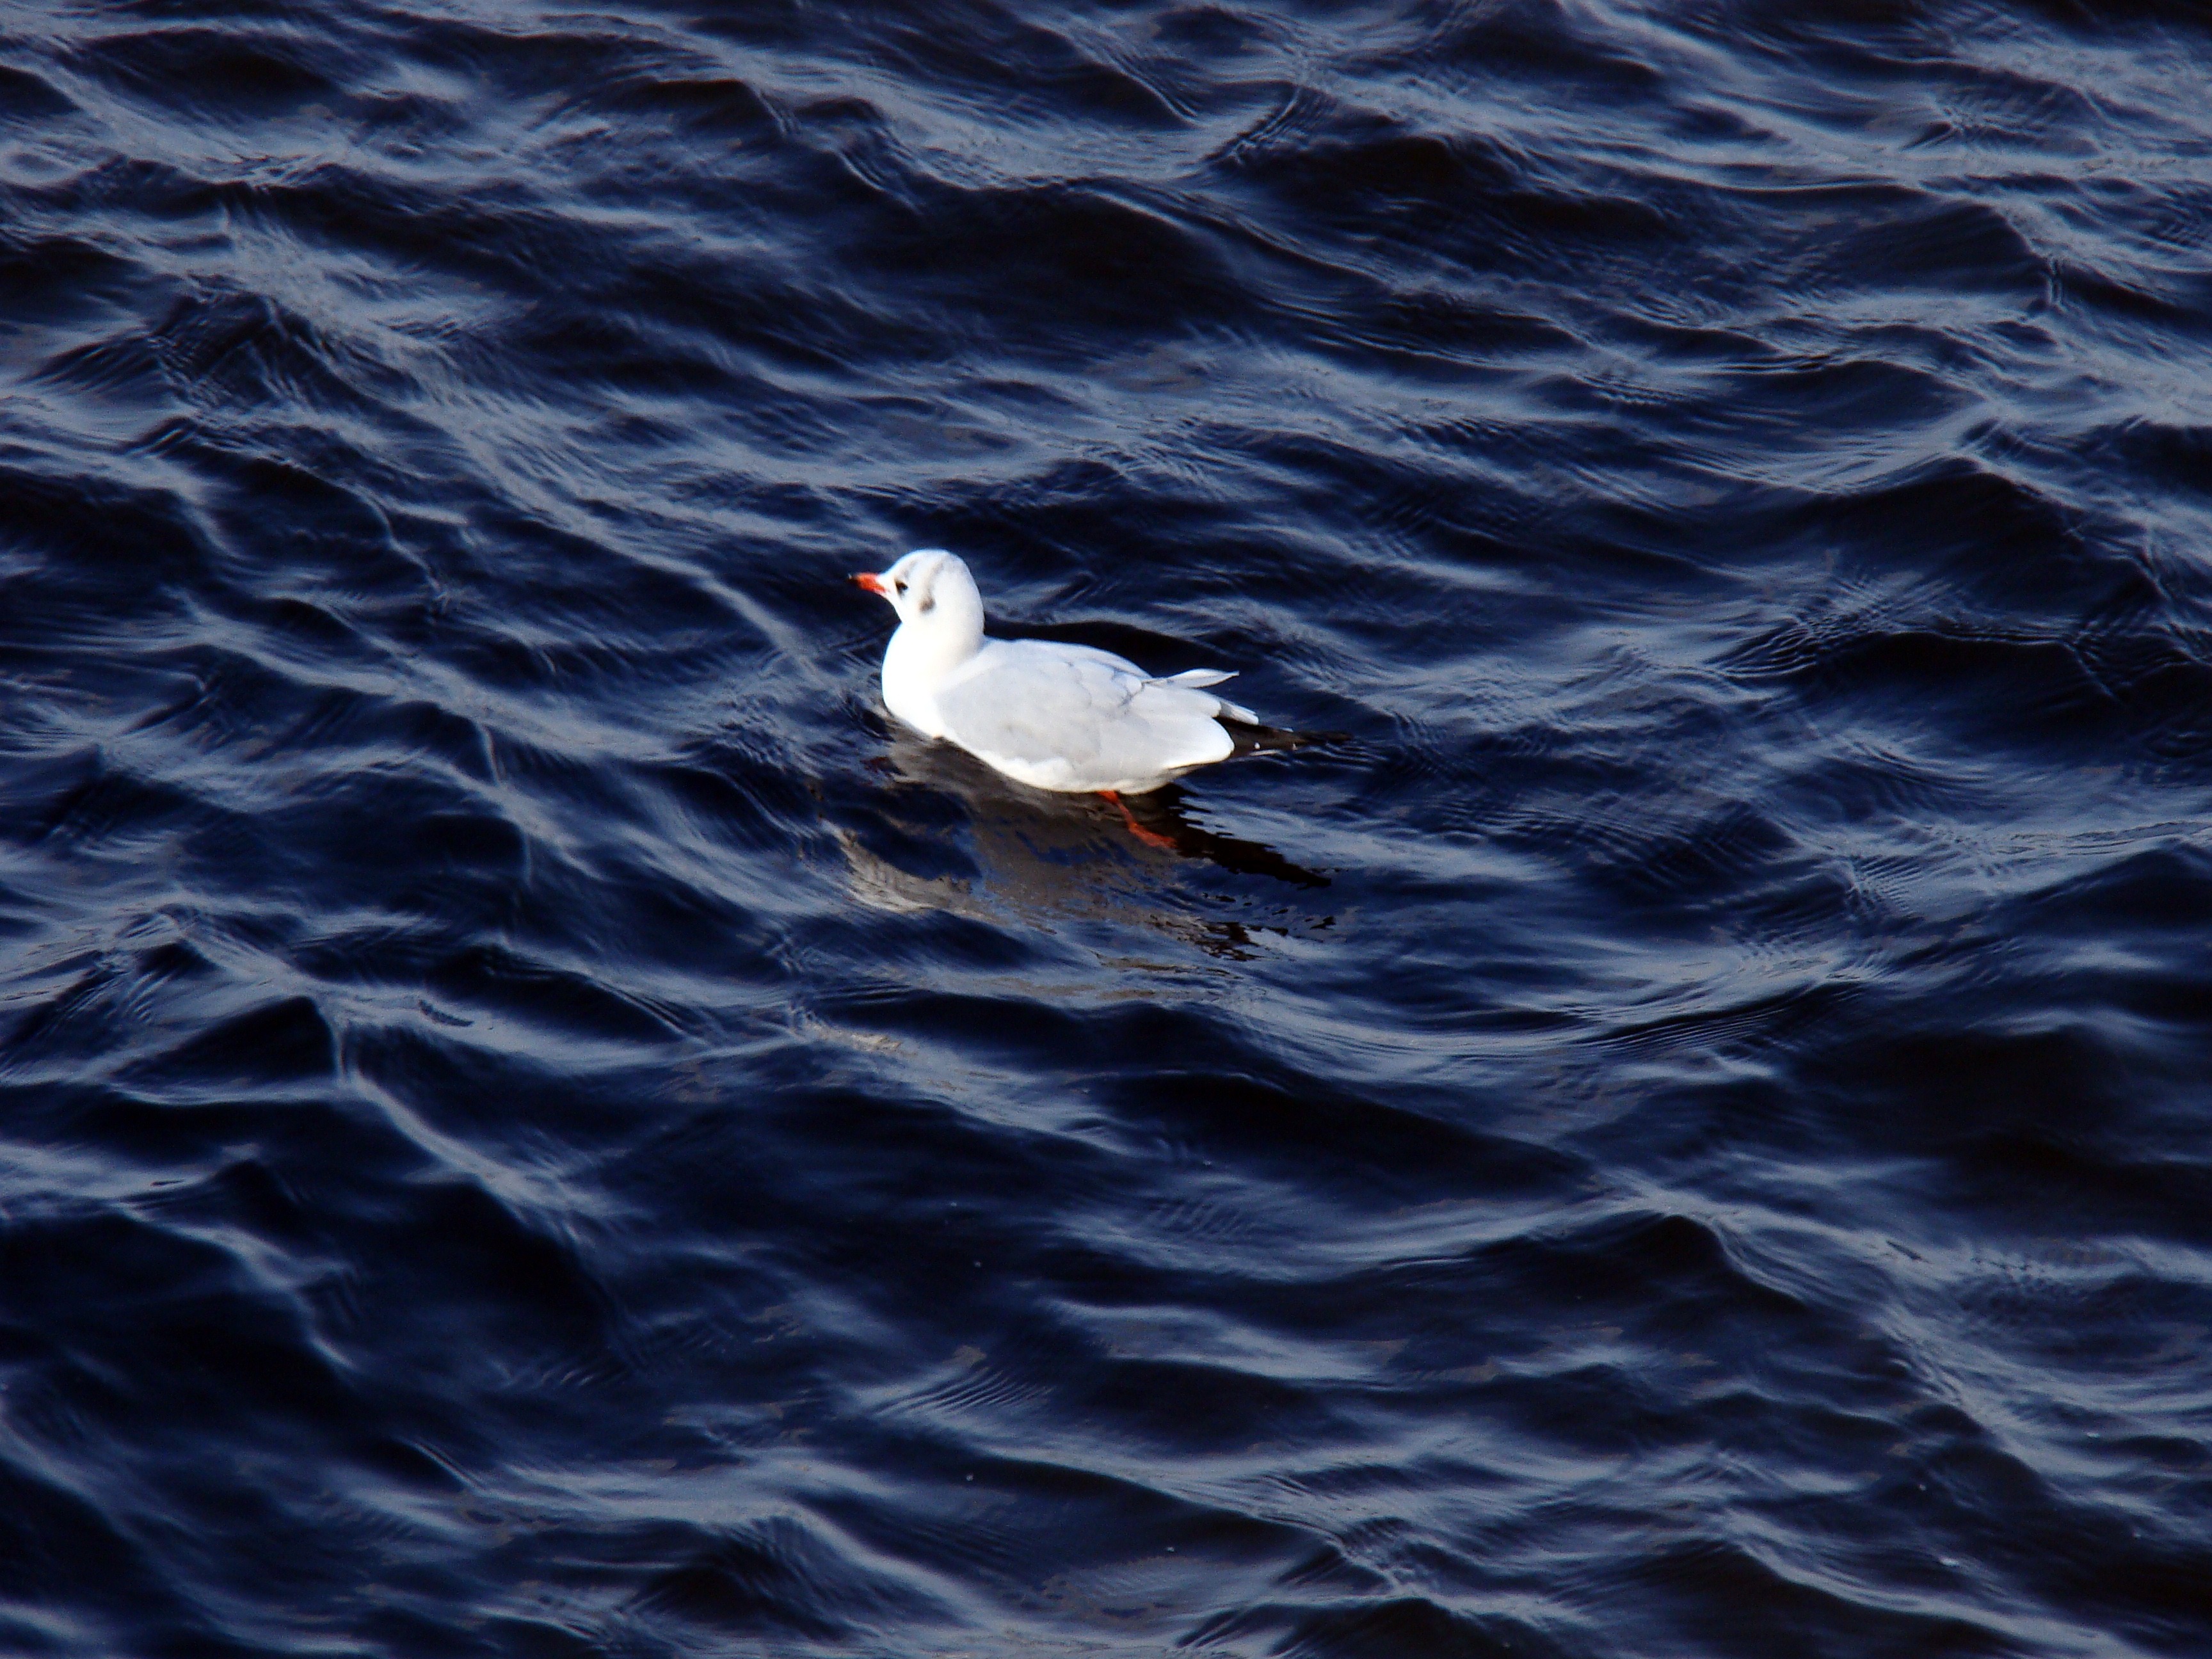
sea, bird, wing, white, wave, seabird, river, seagull, gull, beak, vertebrate, floats, albatross, water bird, charadriiformes, sitting on the water